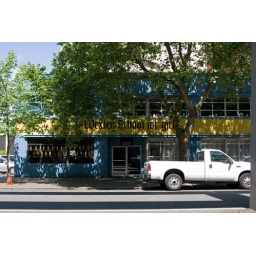
Those are headless rubber chickens hanging in the window